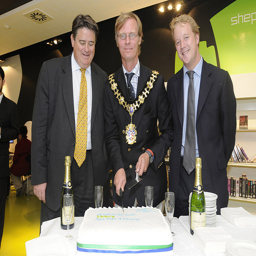
Three men pose while cutting a celebration cake
Two men standing next to another man cutting a cake.
A man standing next to two other men cutting a cake that sits on a table with a couple of bottles and wine glasses.
There are three men, one man is cutting a cake
Three men in suits standing in front of a white cake on a table.